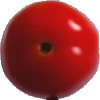
Label: Tomato 4